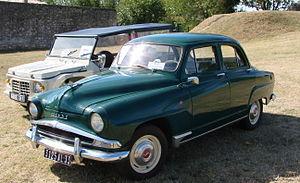
Simca Aronde en 2012 à Blaye